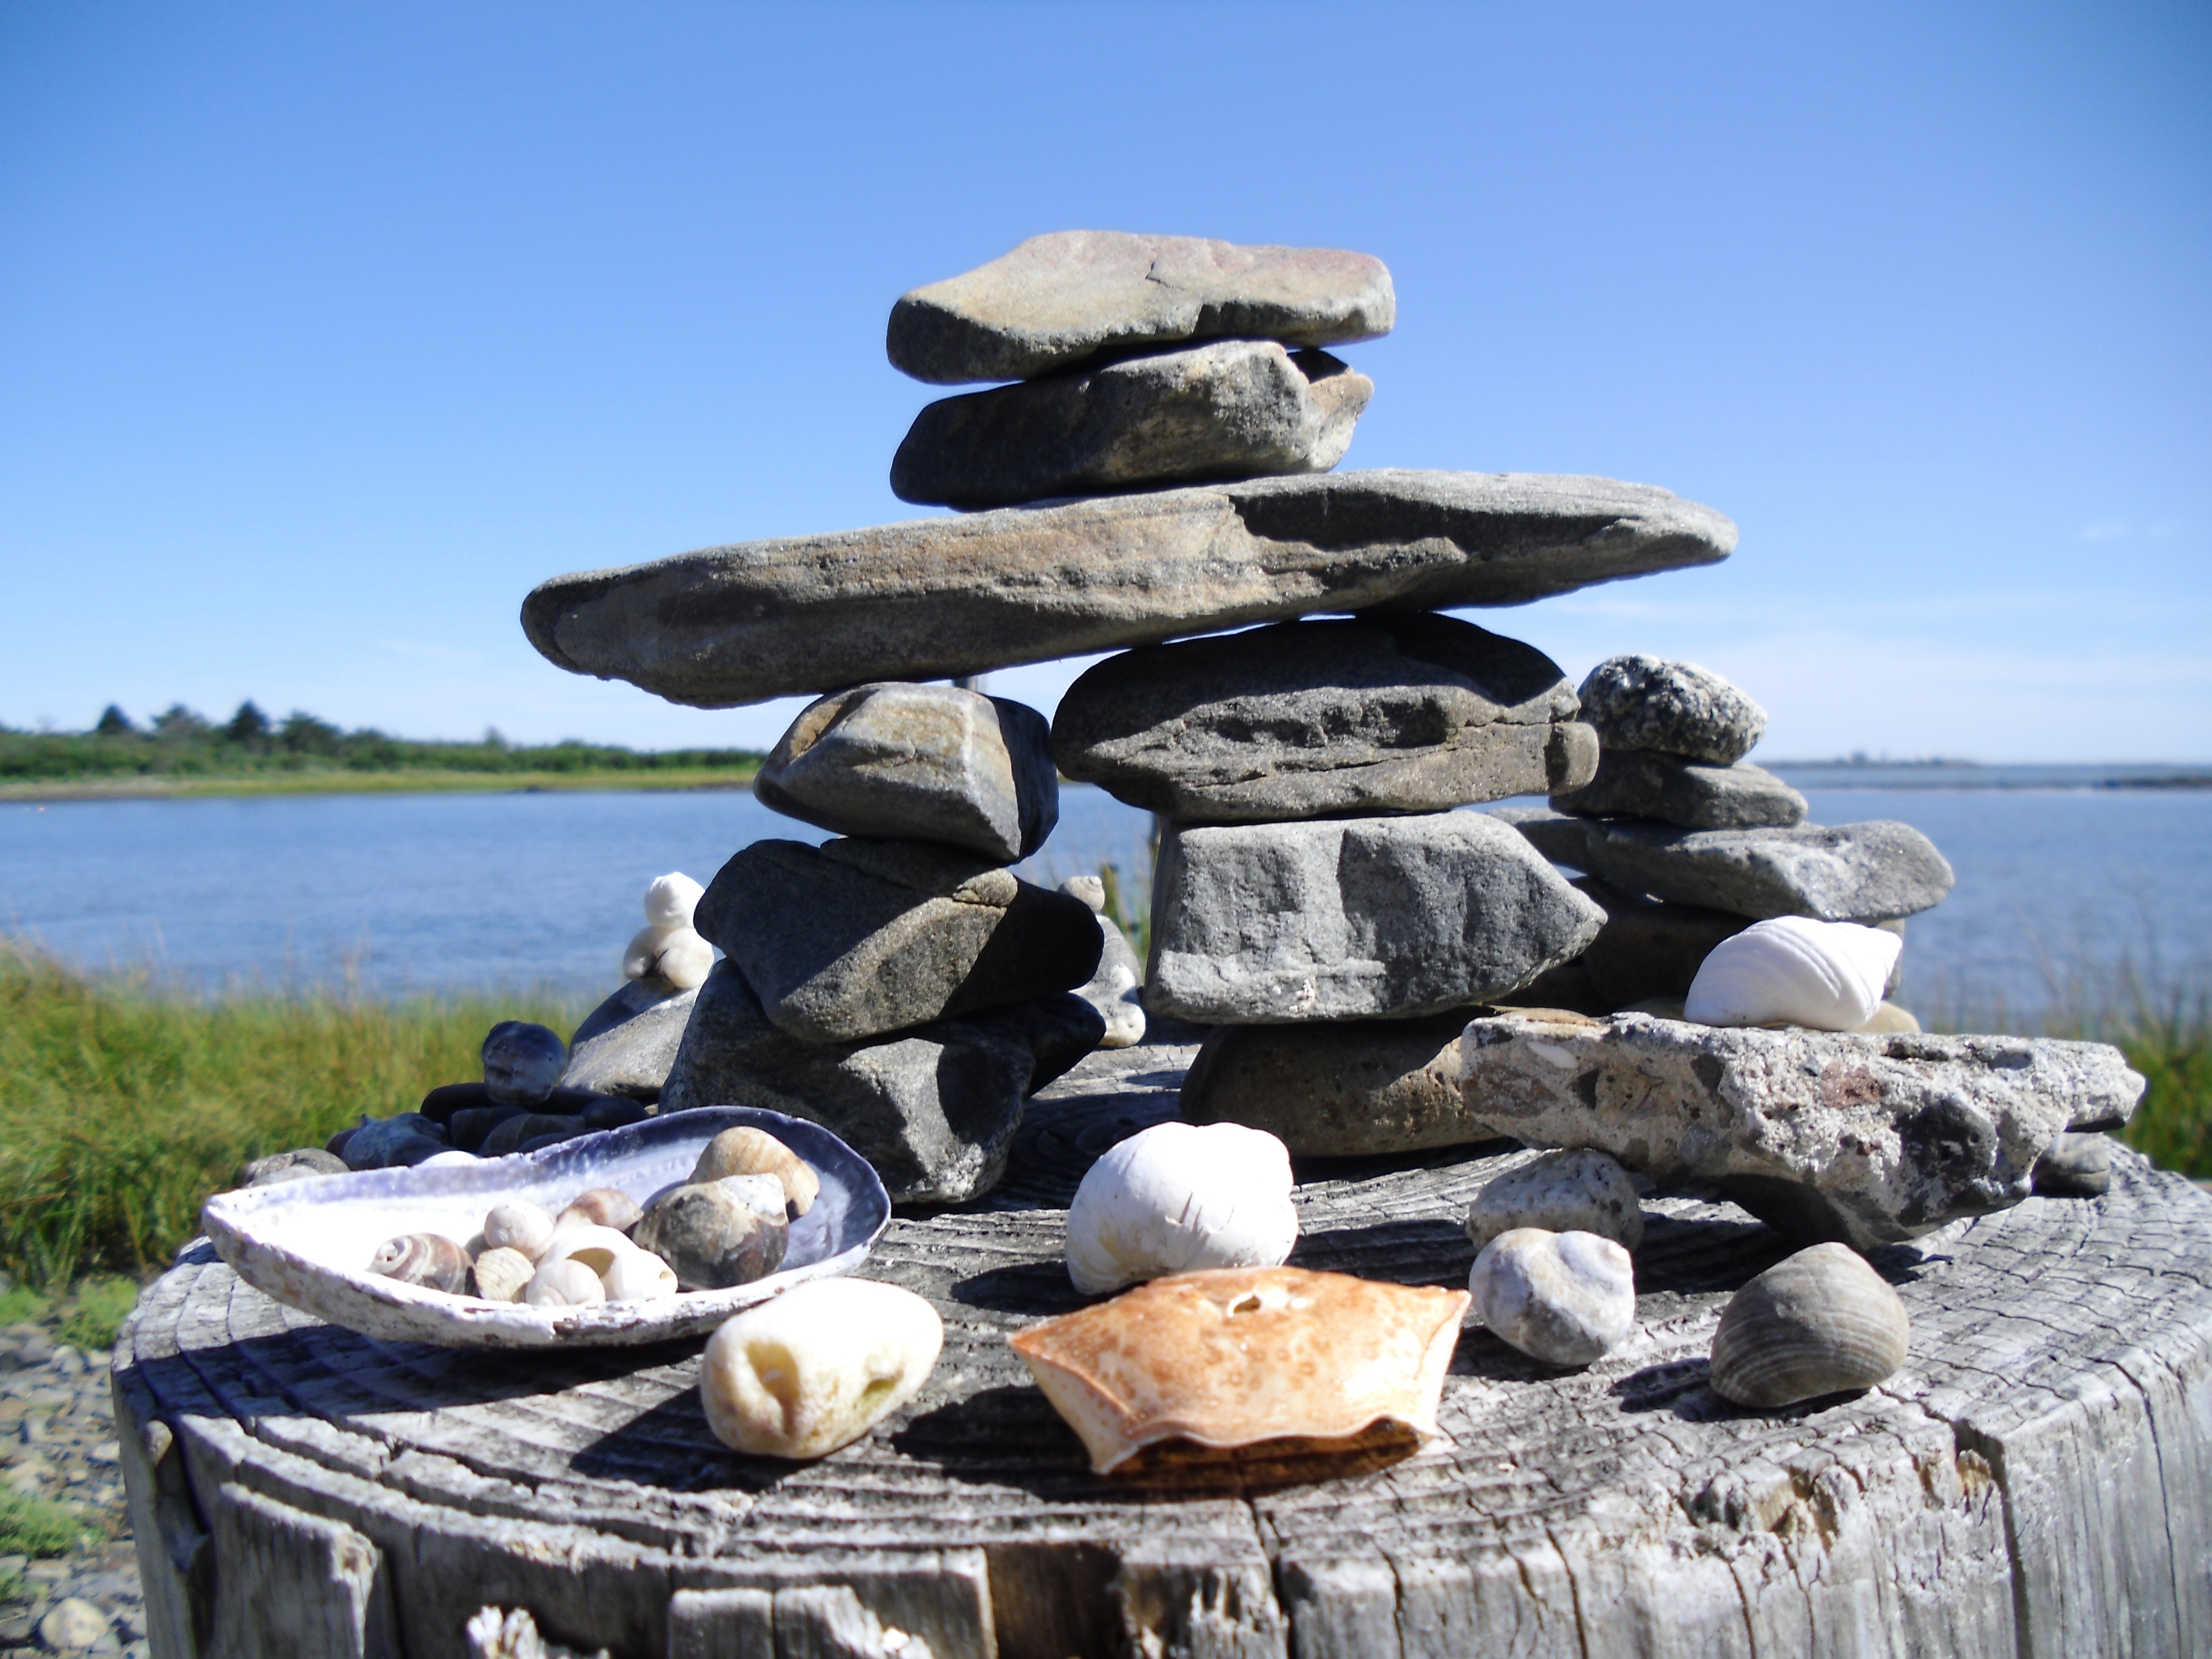
sea, coast, rock, ocean, wood, material, shells, stones, geology, arts, boulder, cairn, figures